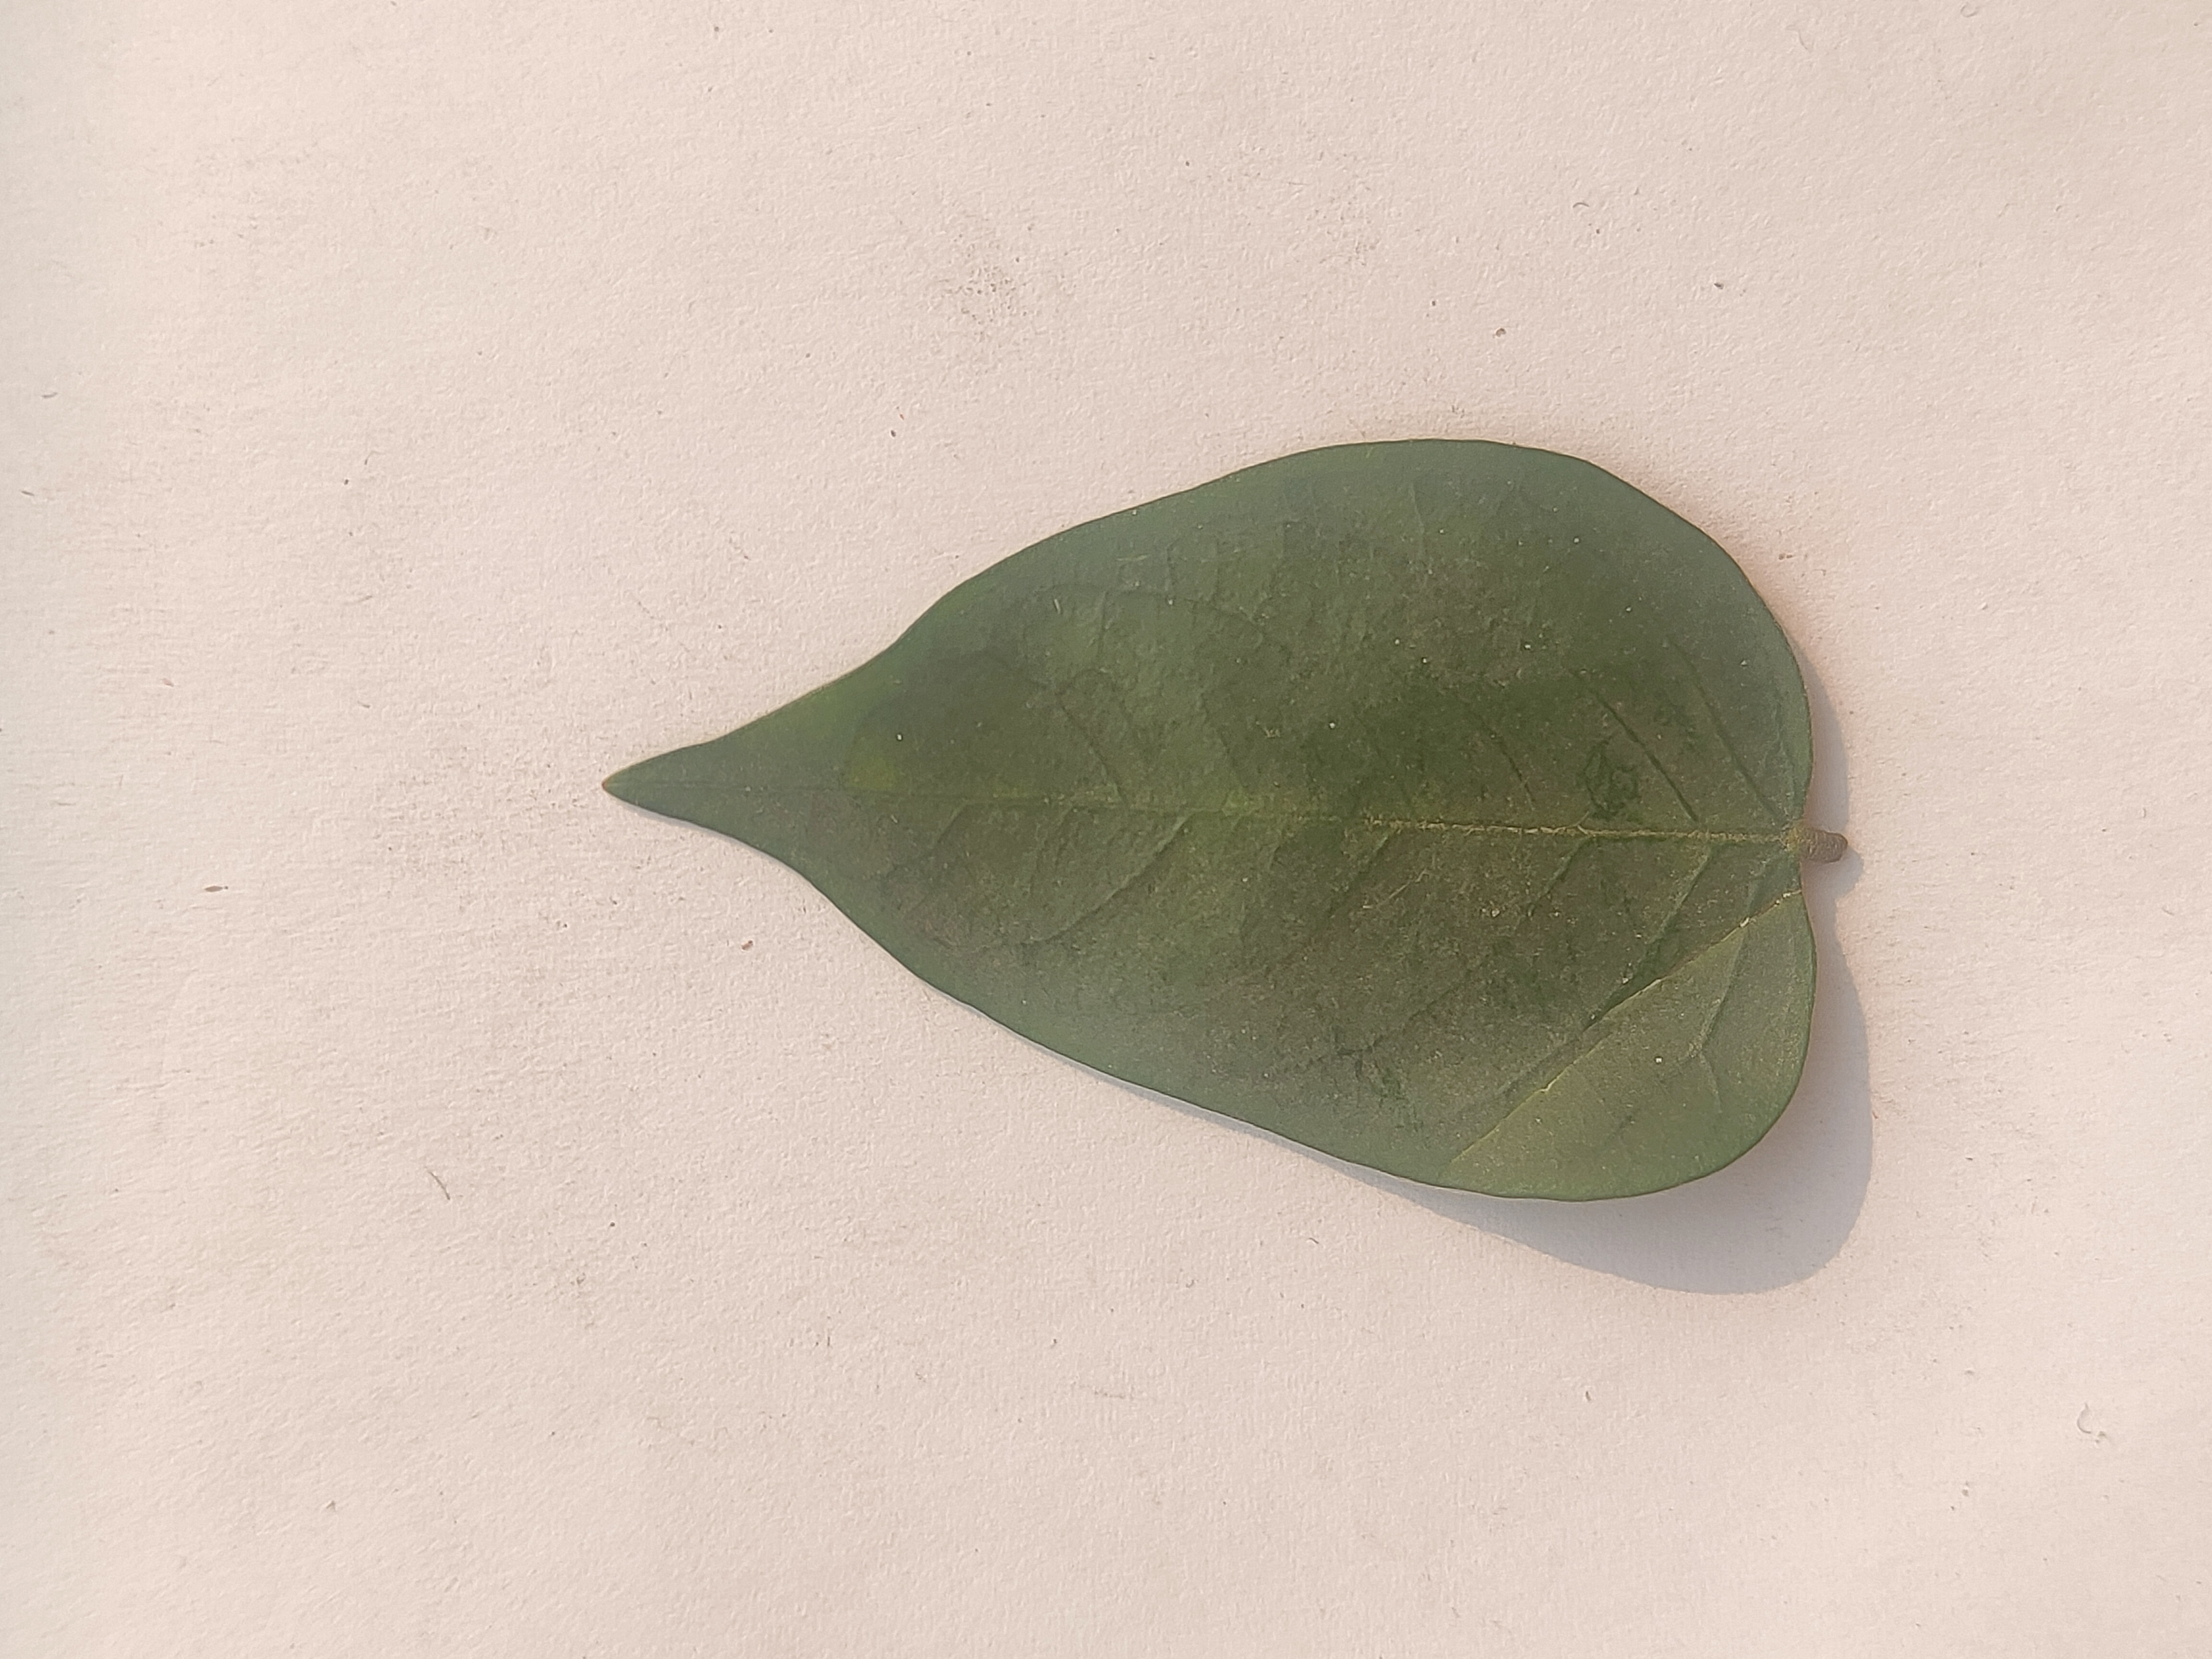
Leaf variety: Star Fruit